Nickell Robey-Coleman

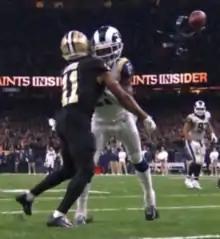
The moment Nickell Robey Coleman committed an uncalled defensive pass interference penalty on Tommylee Lewis

On April 7, 2017, Robey-Coleman was signed by the Los Angeles Rams. In Week 3, he recorded an interception against the San Francisco 49ers that led to running back Todd Gurley to score his first touchdown of the game in the Rams 41–39 win. In Week 6 against the Jacksonville Jaguars, he recorded his second interception off a tipped ball by tight end Marcedes Lewis in a 27–17 win. He played in 15 games with four starts as the Rams' primary slot corner and nickelback, recording a career-high 49 tackles, nine passes defensed, two interceptions, and one forced fumble.